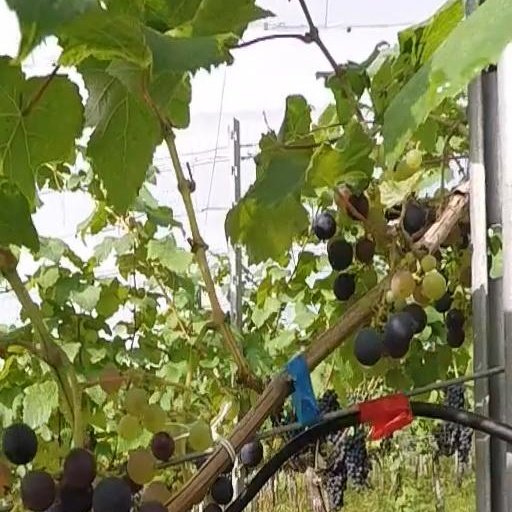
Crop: grape